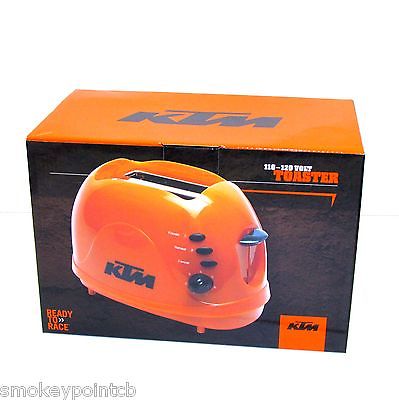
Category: toaster